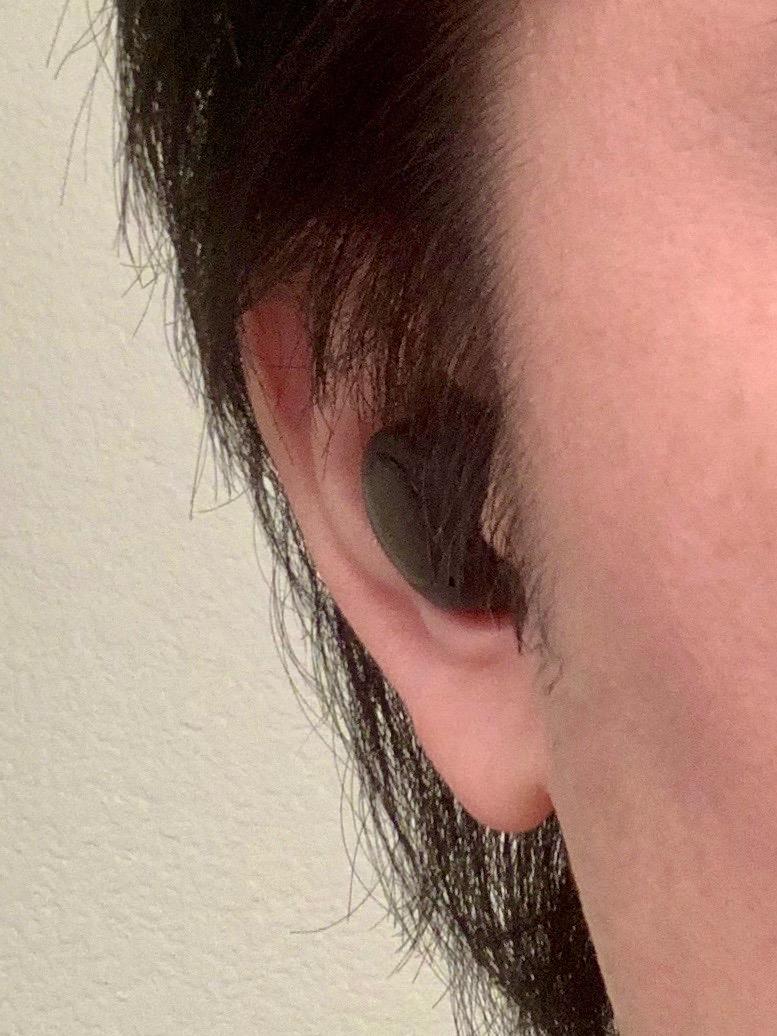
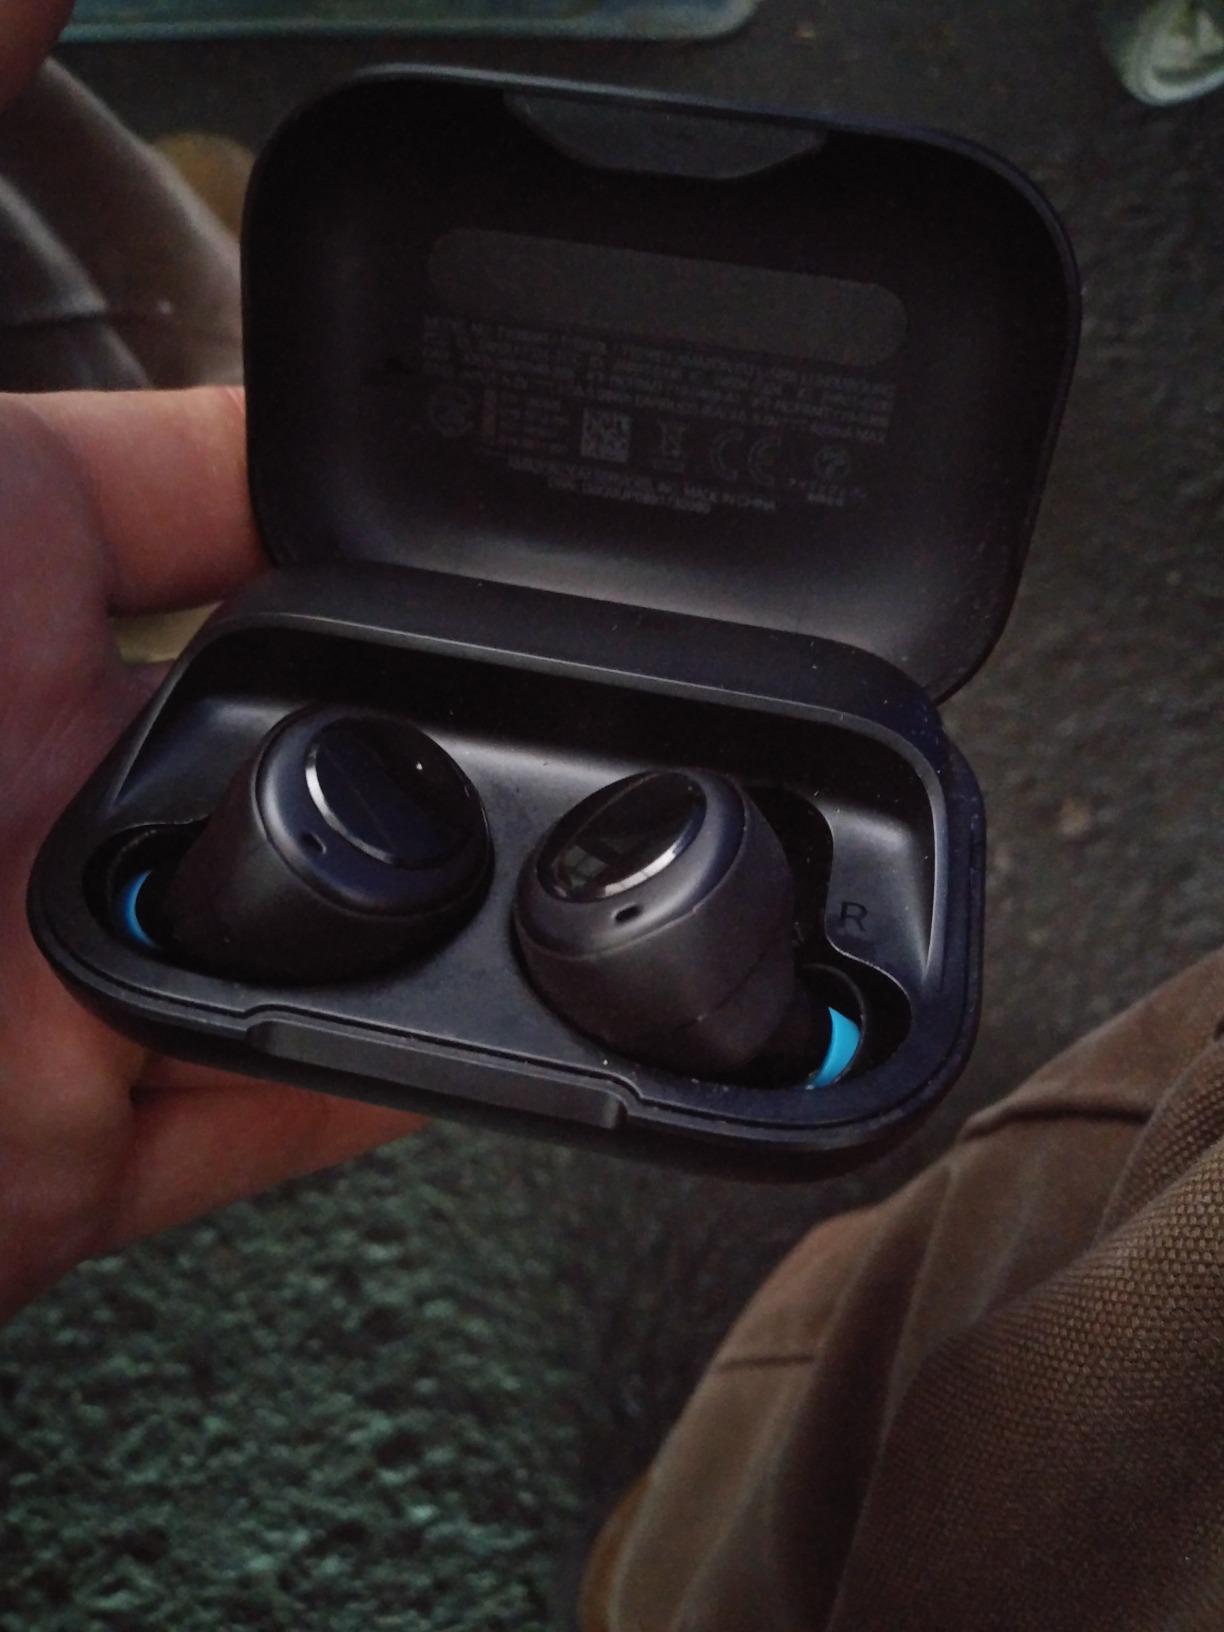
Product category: earbuds
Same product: yes